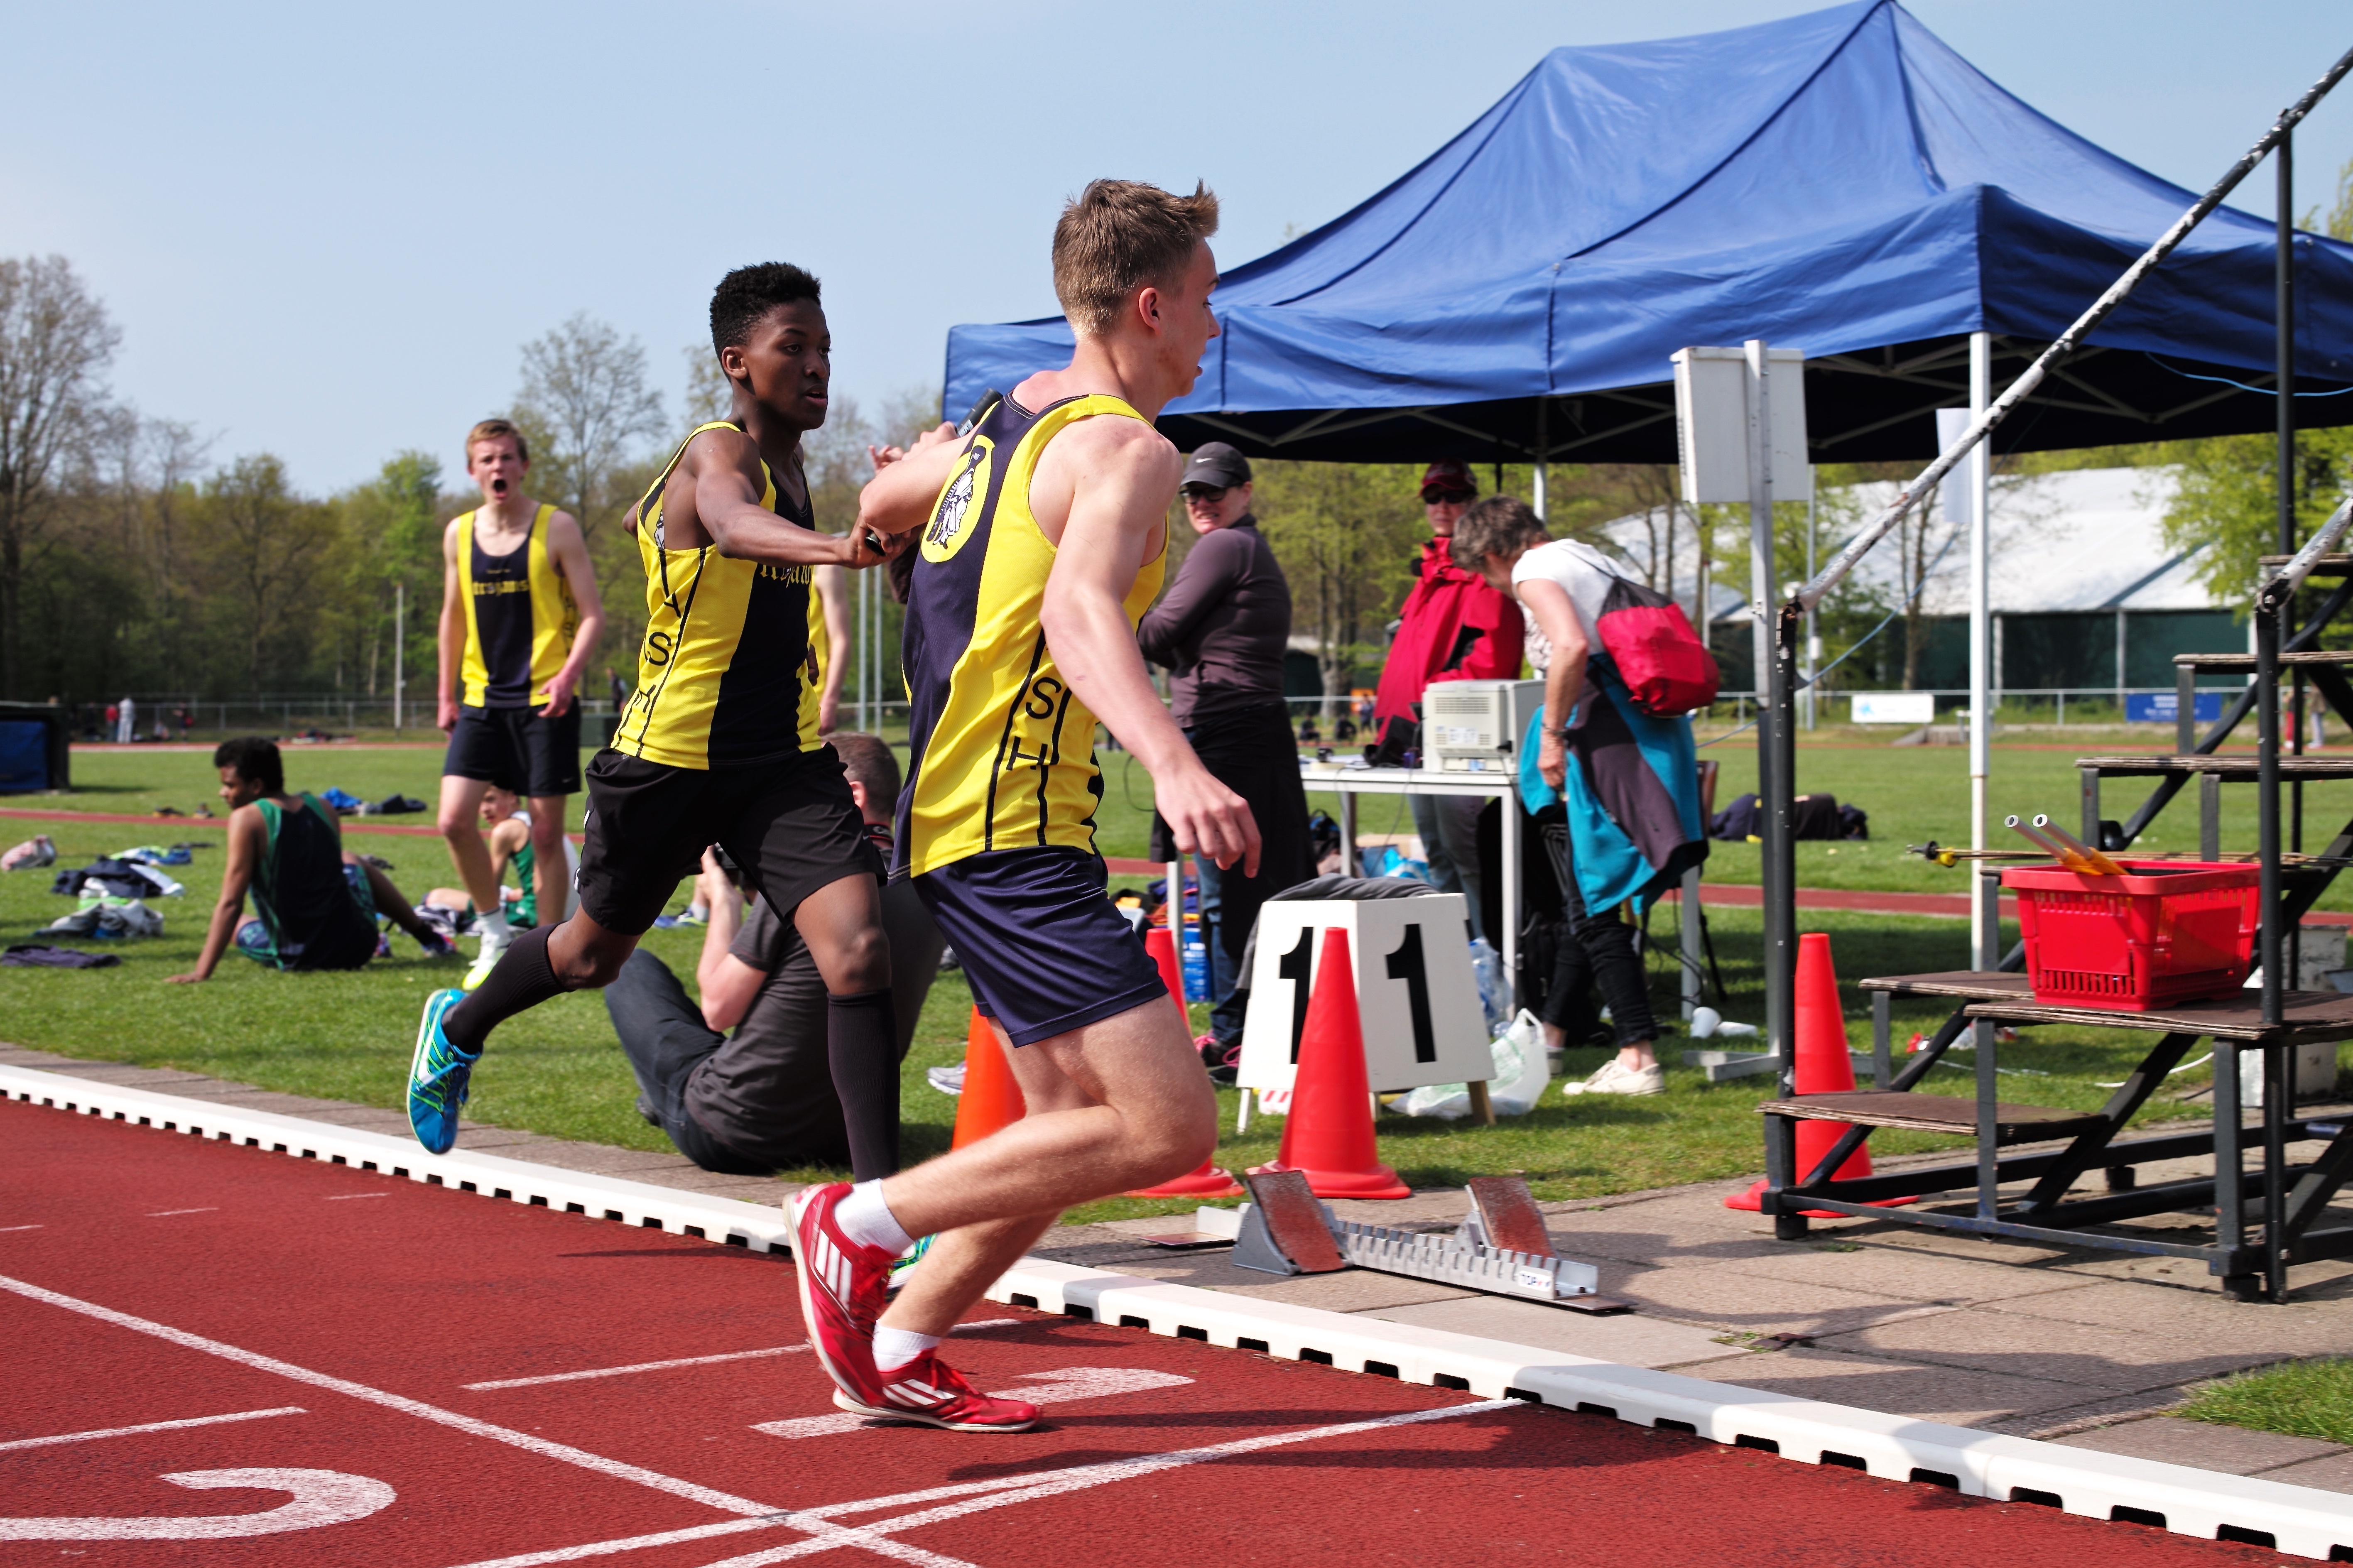
track, run, runner, ash, race, competition, holland, hague, netherlands, international, girls, m, american, sports, boys, 50, school, runners, junior, leica, 240, summilux, varsity, athletics, meet, sprint, physical exercise, human action, endurance sports, duathlon, track and field athletics